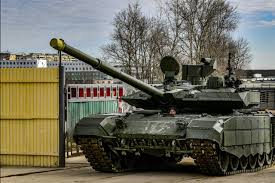
Label: T-90